Battle of Vittorio Veneto

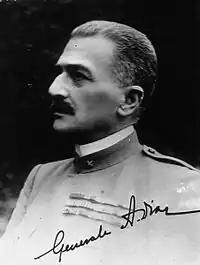
Armando Diaz

During the Battle of Caporetto, from 24 October to 9 November 1917, the Italian Army suffered over 300,000 casualties (dead, injured and captured) and was forced to withdraw, causing the replacement of the Italian Supreme Commander Luigi Cadorna with General Armando Diaz. Diaz reorganized the troops, blocked the enemy advance by implementing defense in depth and mobile reserves, and stabilized the front line around the Piave River.